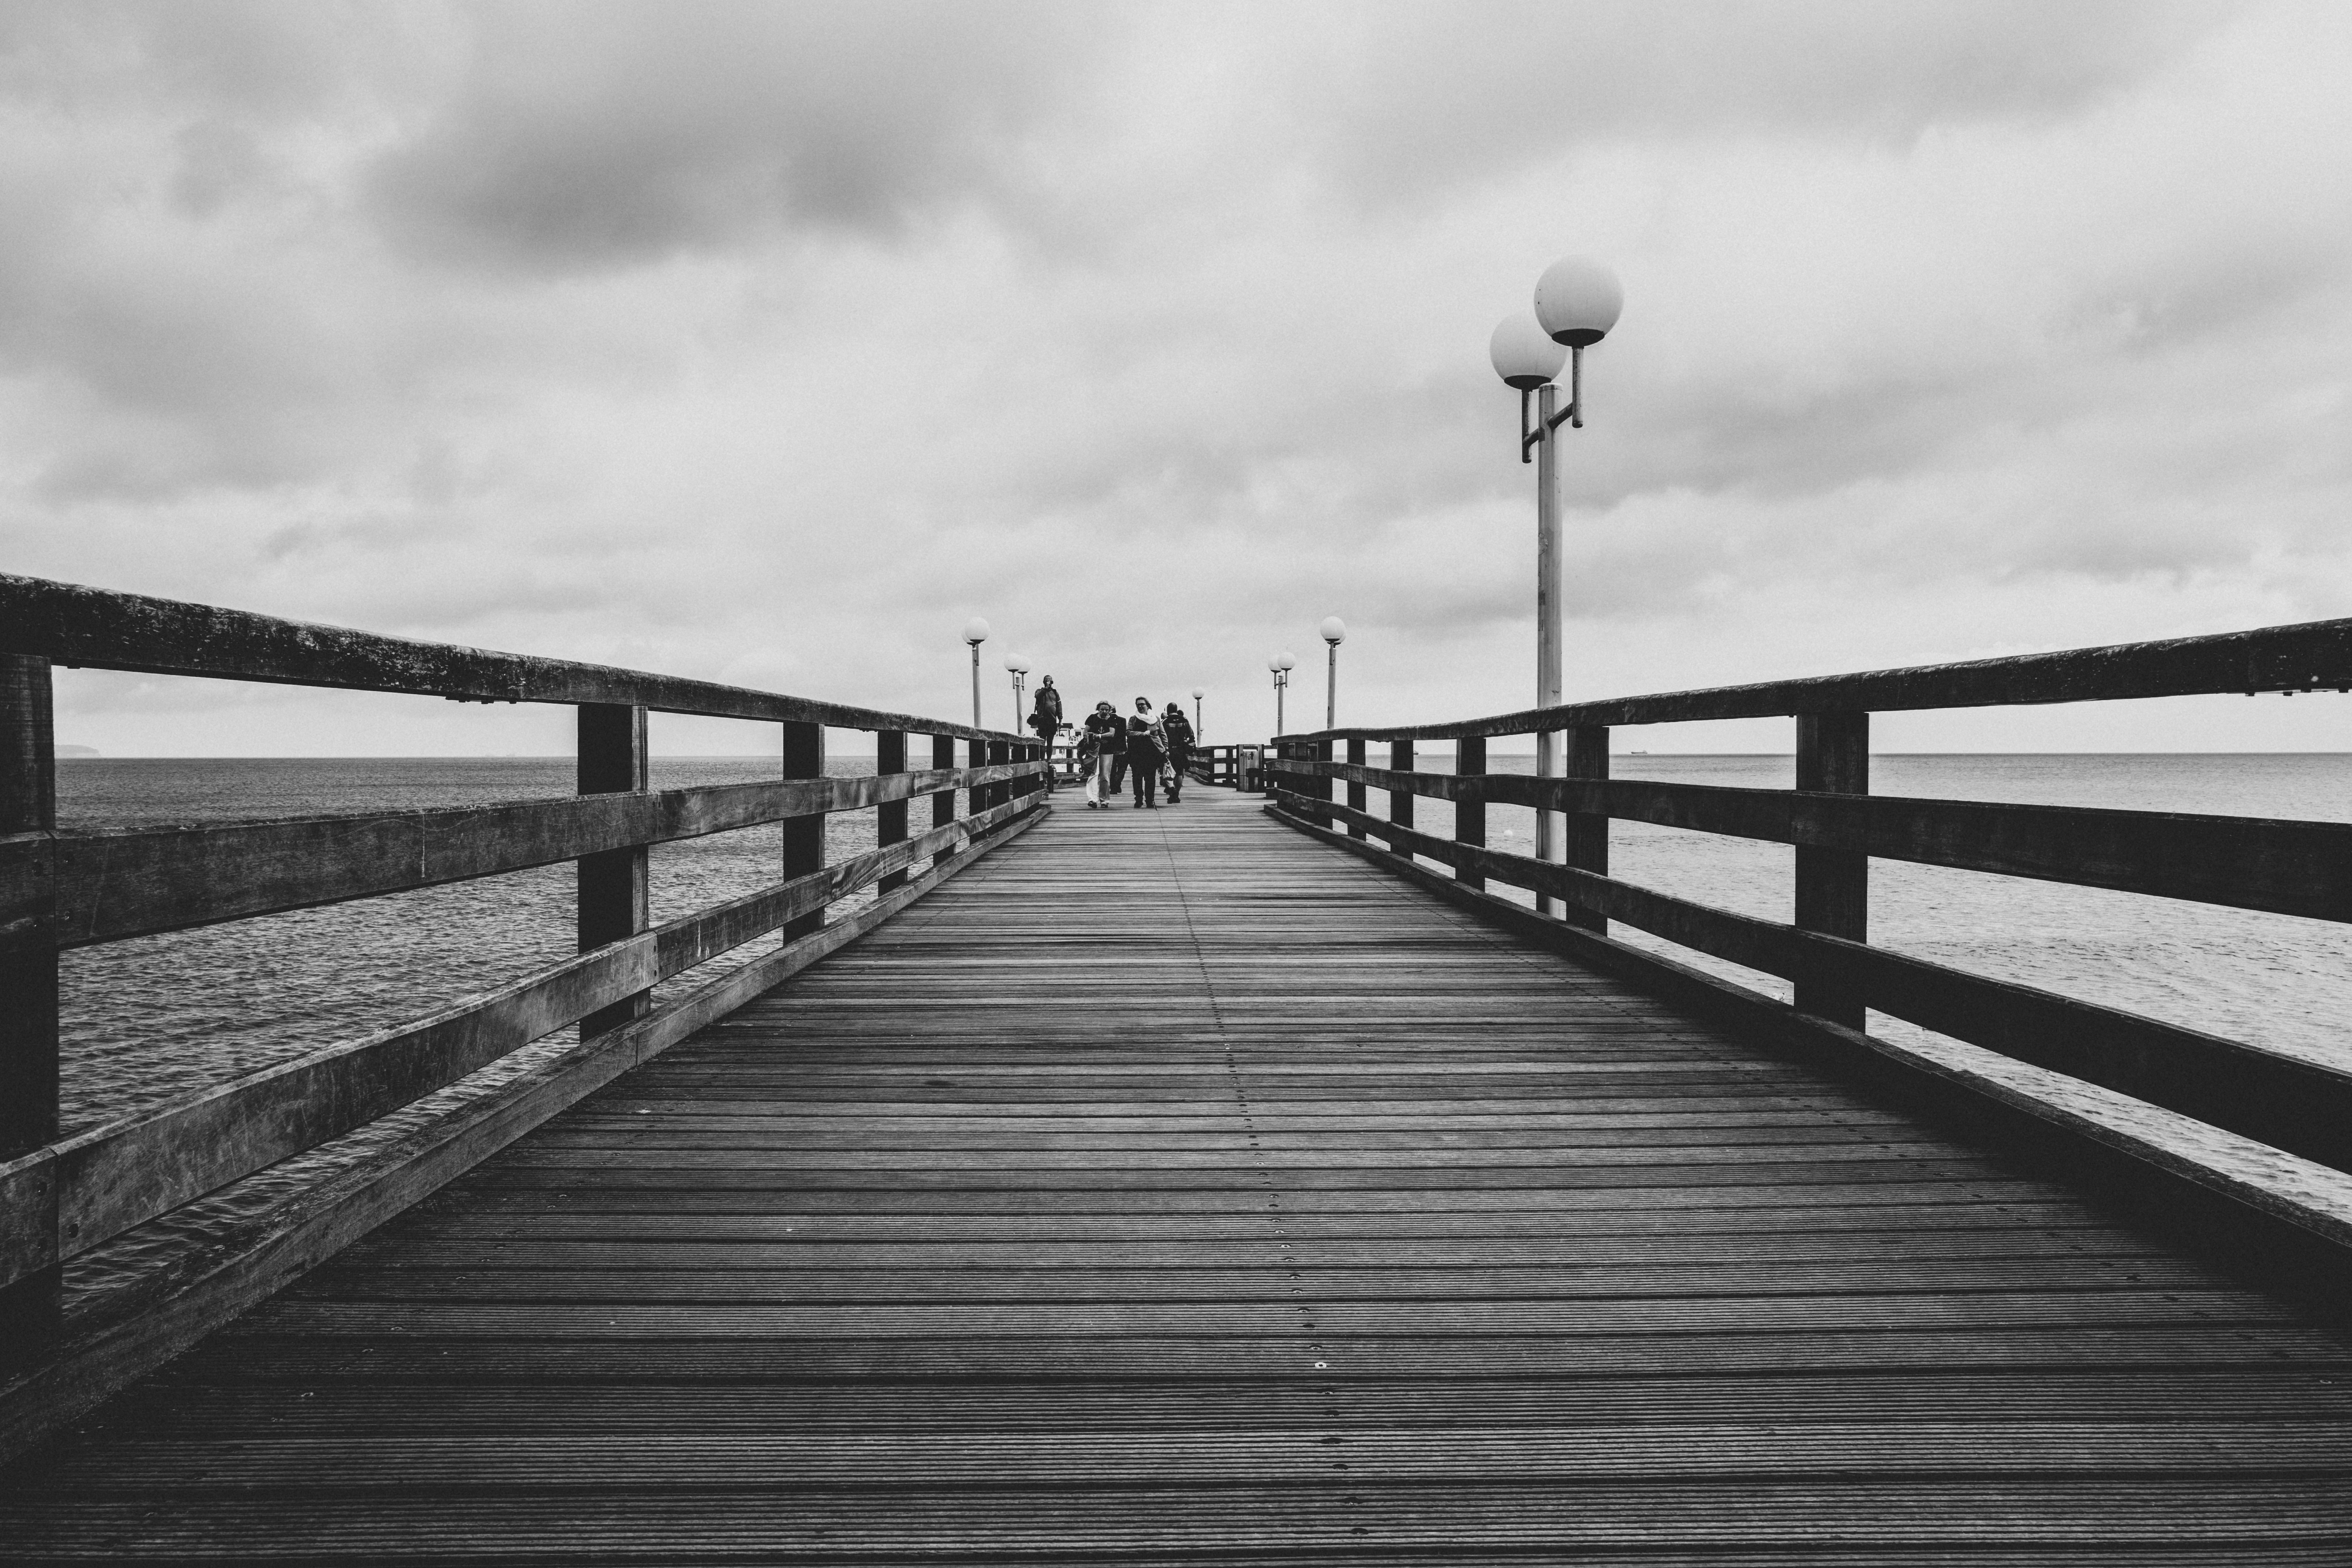
beach, sea, path, ocean, black and white, boardwalk, white, bridge, pier, walkway, line, black, monochrome, life, mono, dream, holidays, weg, landschaft, schwarzweiss, meer, urlaub, steg, monochrom, depression, leben, tr umen, monochrome photography, nonbuilding structure